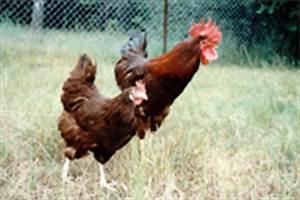
chicken